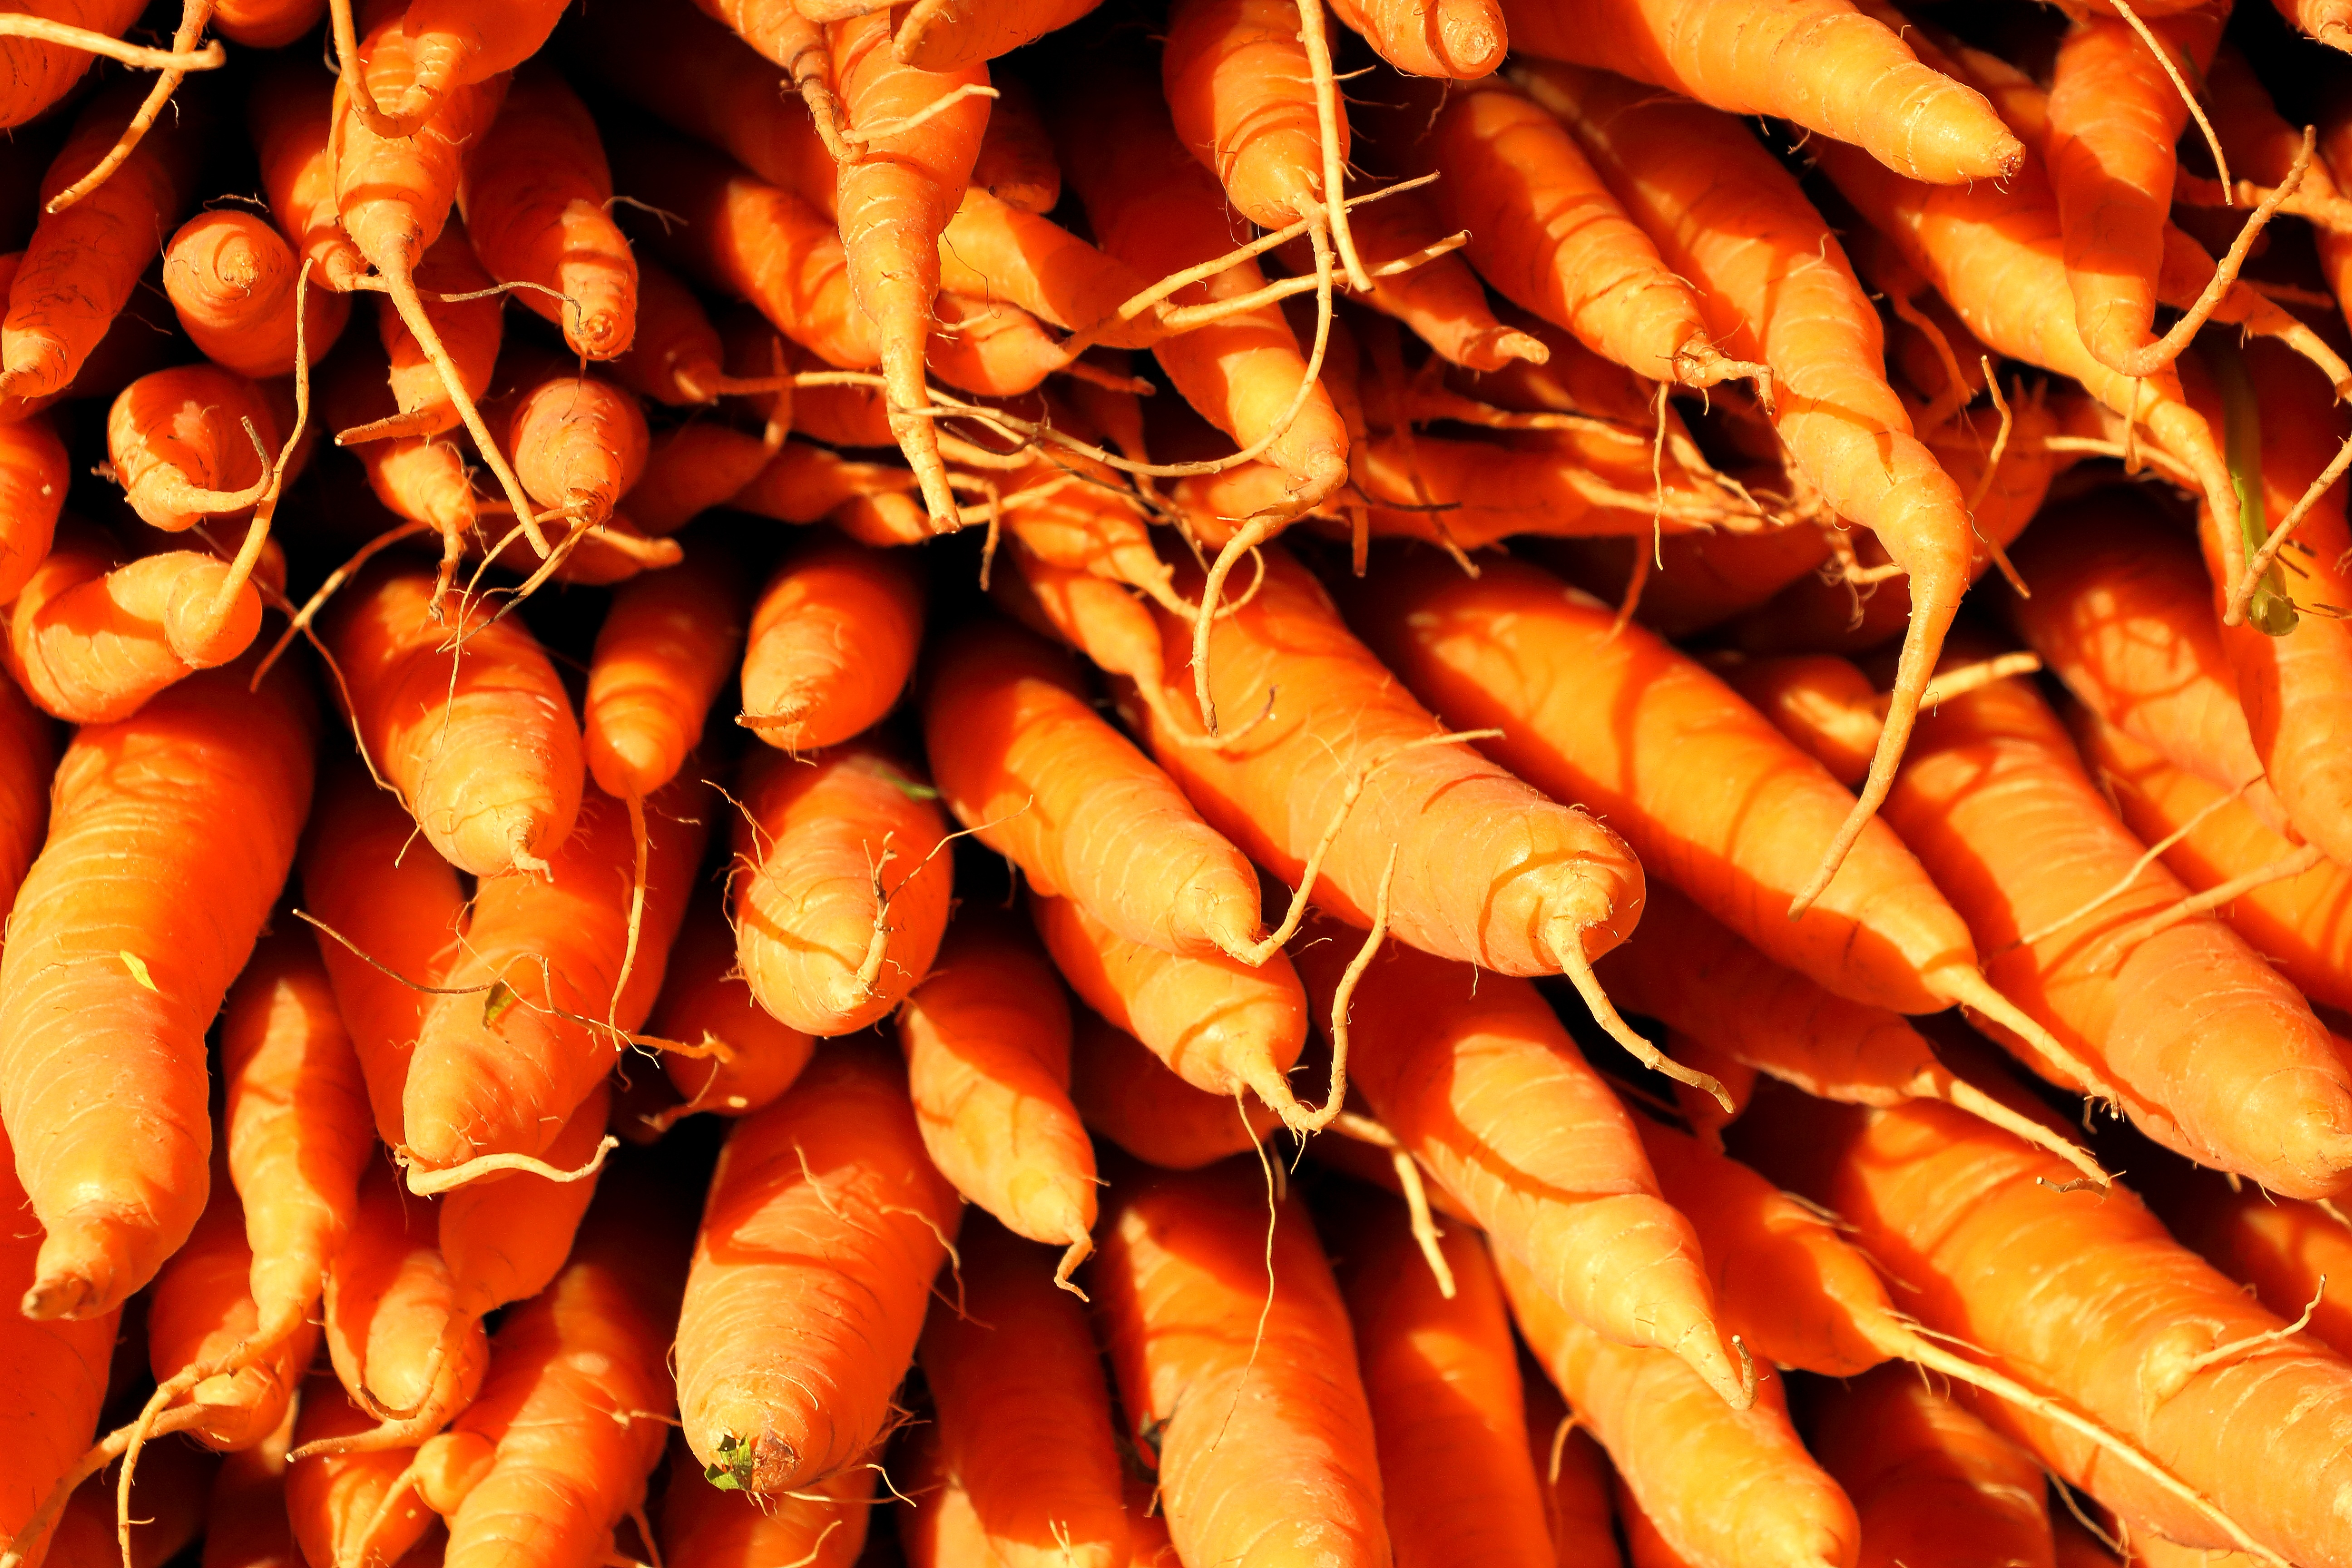
leaf, food, produce, vegetable, market, carrot, nutrition, vegetables, carrots, farmers local market